Eastern Plays

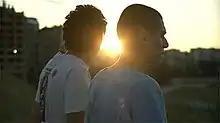
Itso "(left)" and Georgi "(right)" conversing

Eastern Plays ("Iztochni piesi") is a 2009 Bulgarian drama film. The feature-length debut of Bulgarian director Kamen Kalev, "Eastern Plays" features Hristo Hristov, Ovanes Torosyan, Saadet Aksoy and Nikolina Yancheva. The film debuted at the 2009 Cannes Film Festival's Directors' Fortnight, though regular showings in Bulgaria began on 16 October 2009.